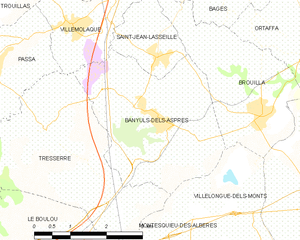
Banyuls-dels-Aspres
Kort over kommunen
Kort over kommunen
Banyuls-dels-Aspres er en by og kommune i departementet Pyrénées-Orientales i Sydfrankrig.